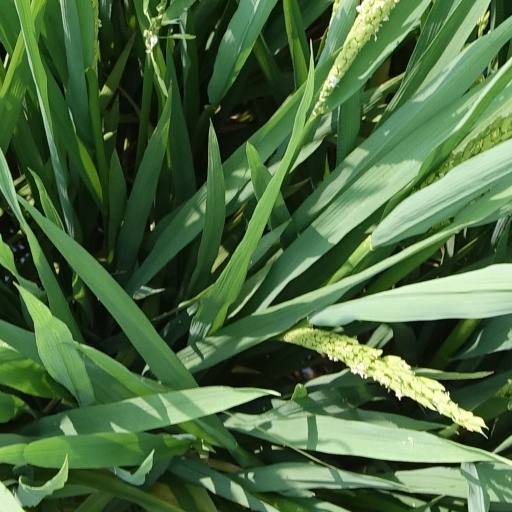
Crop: rice